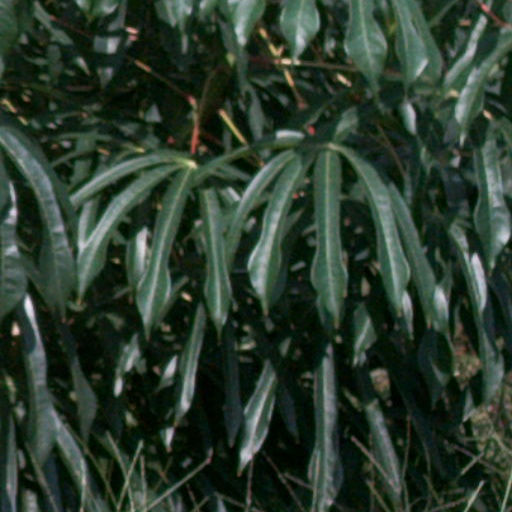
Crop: cassava